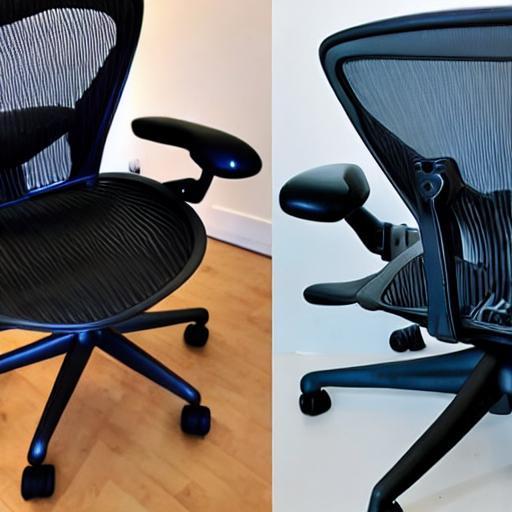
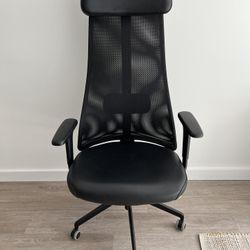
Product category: items_chair
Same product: no